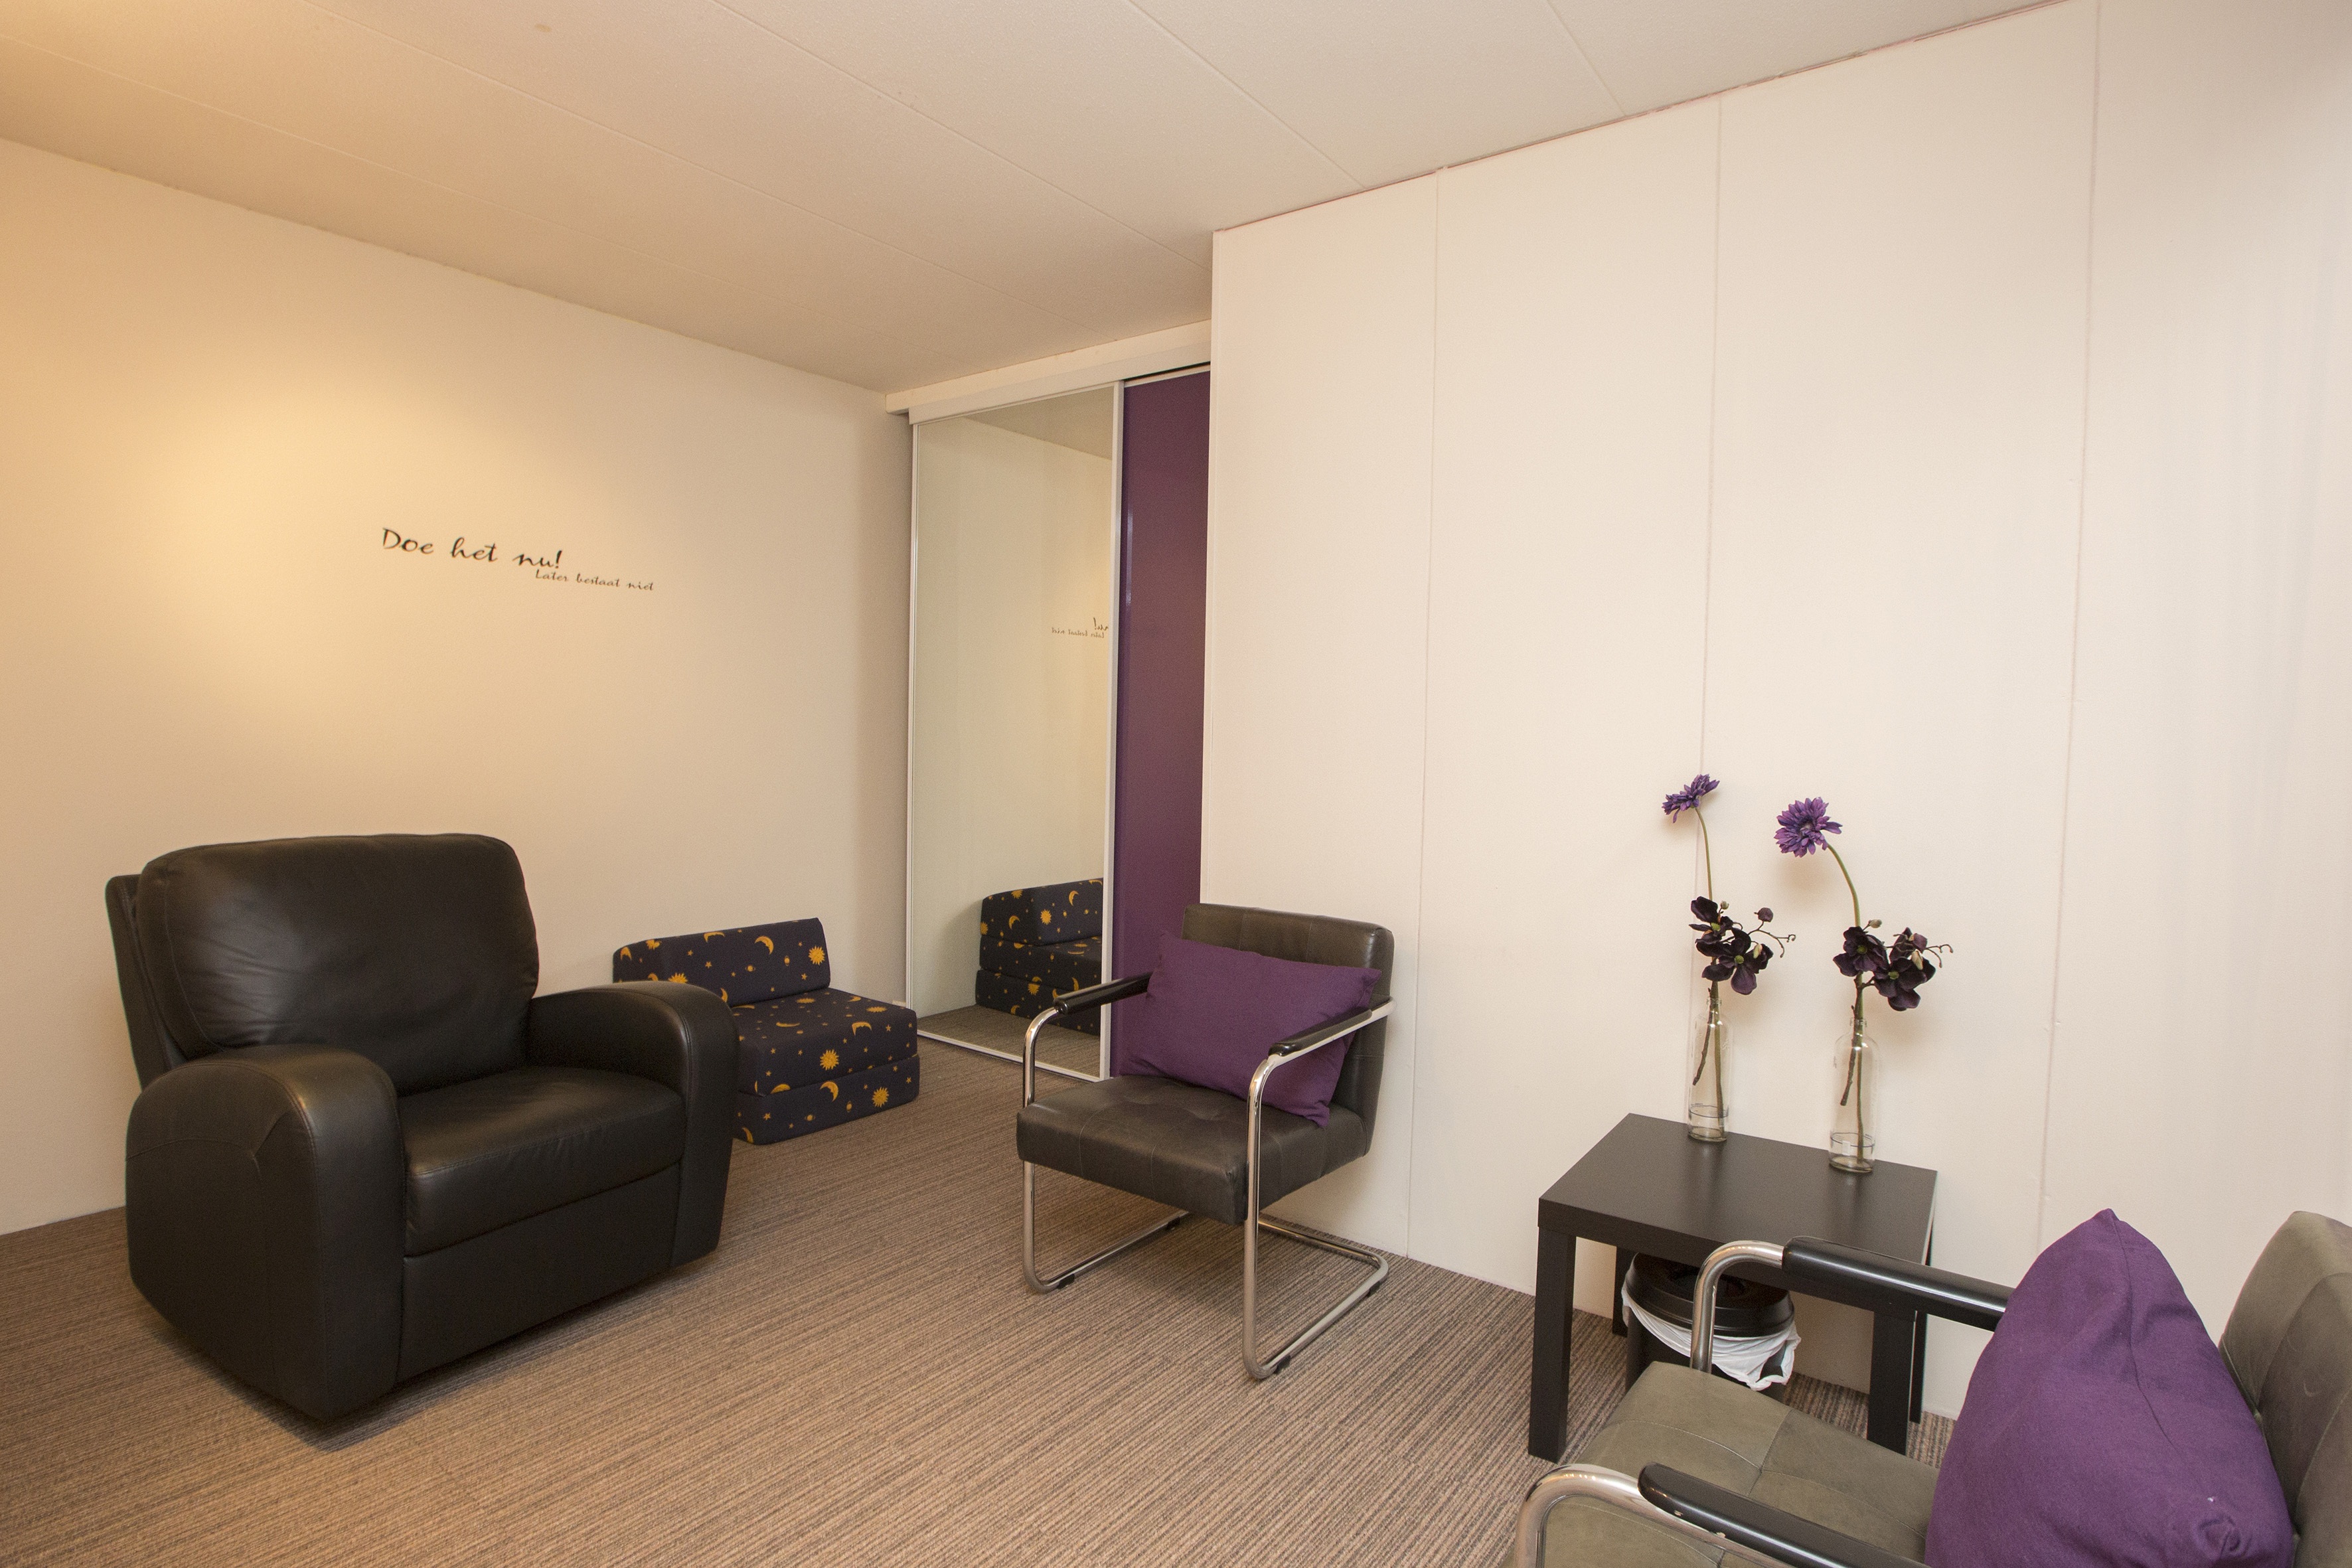
property, room, real estate, living room, waiting room, interior design, condominium, apartment, suite